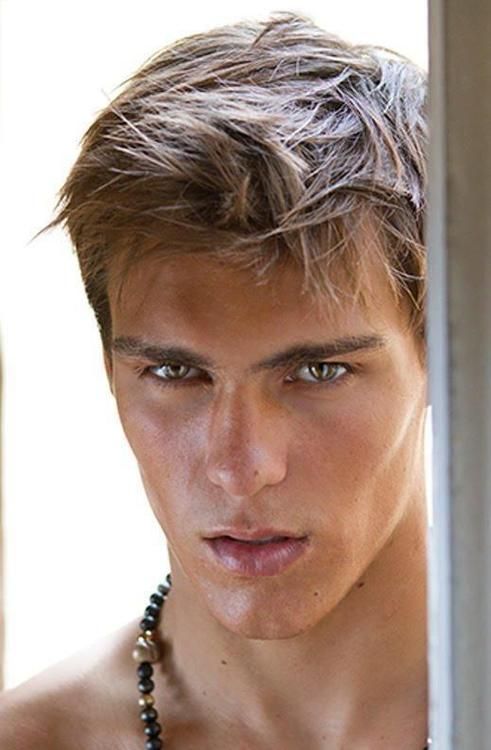
Gender: men